1923 Bellbird Mining Disaster

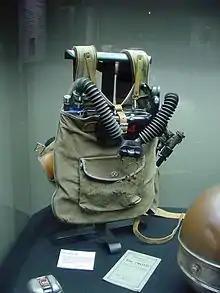
A Proto breathing apparatus used by volunteers during recovery efforts

In 1924 a group of trained volunteer rescue teams using Proto breathing apparatus recovered the six bodies entombed in the pit. Breathing apparatus have been used in several incidents with increased confidence in their use led to reentry of operation of mines.